Lee Jae-yeong

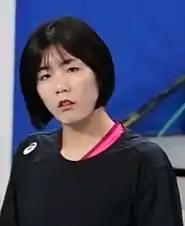

Lee Jae-yeong (born ) is a South Korean volleyball player. She played as the Outside Hitter for the South Korea women's national volleyball team. She is the twin sister of Lee Da-yeong, who was also a member of the South Korea national volleyball team.